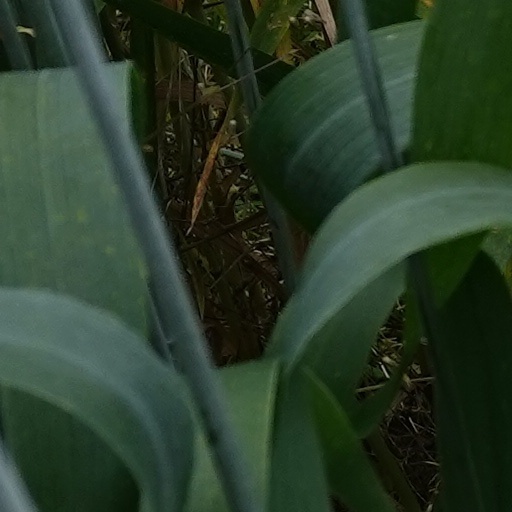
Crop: wheat